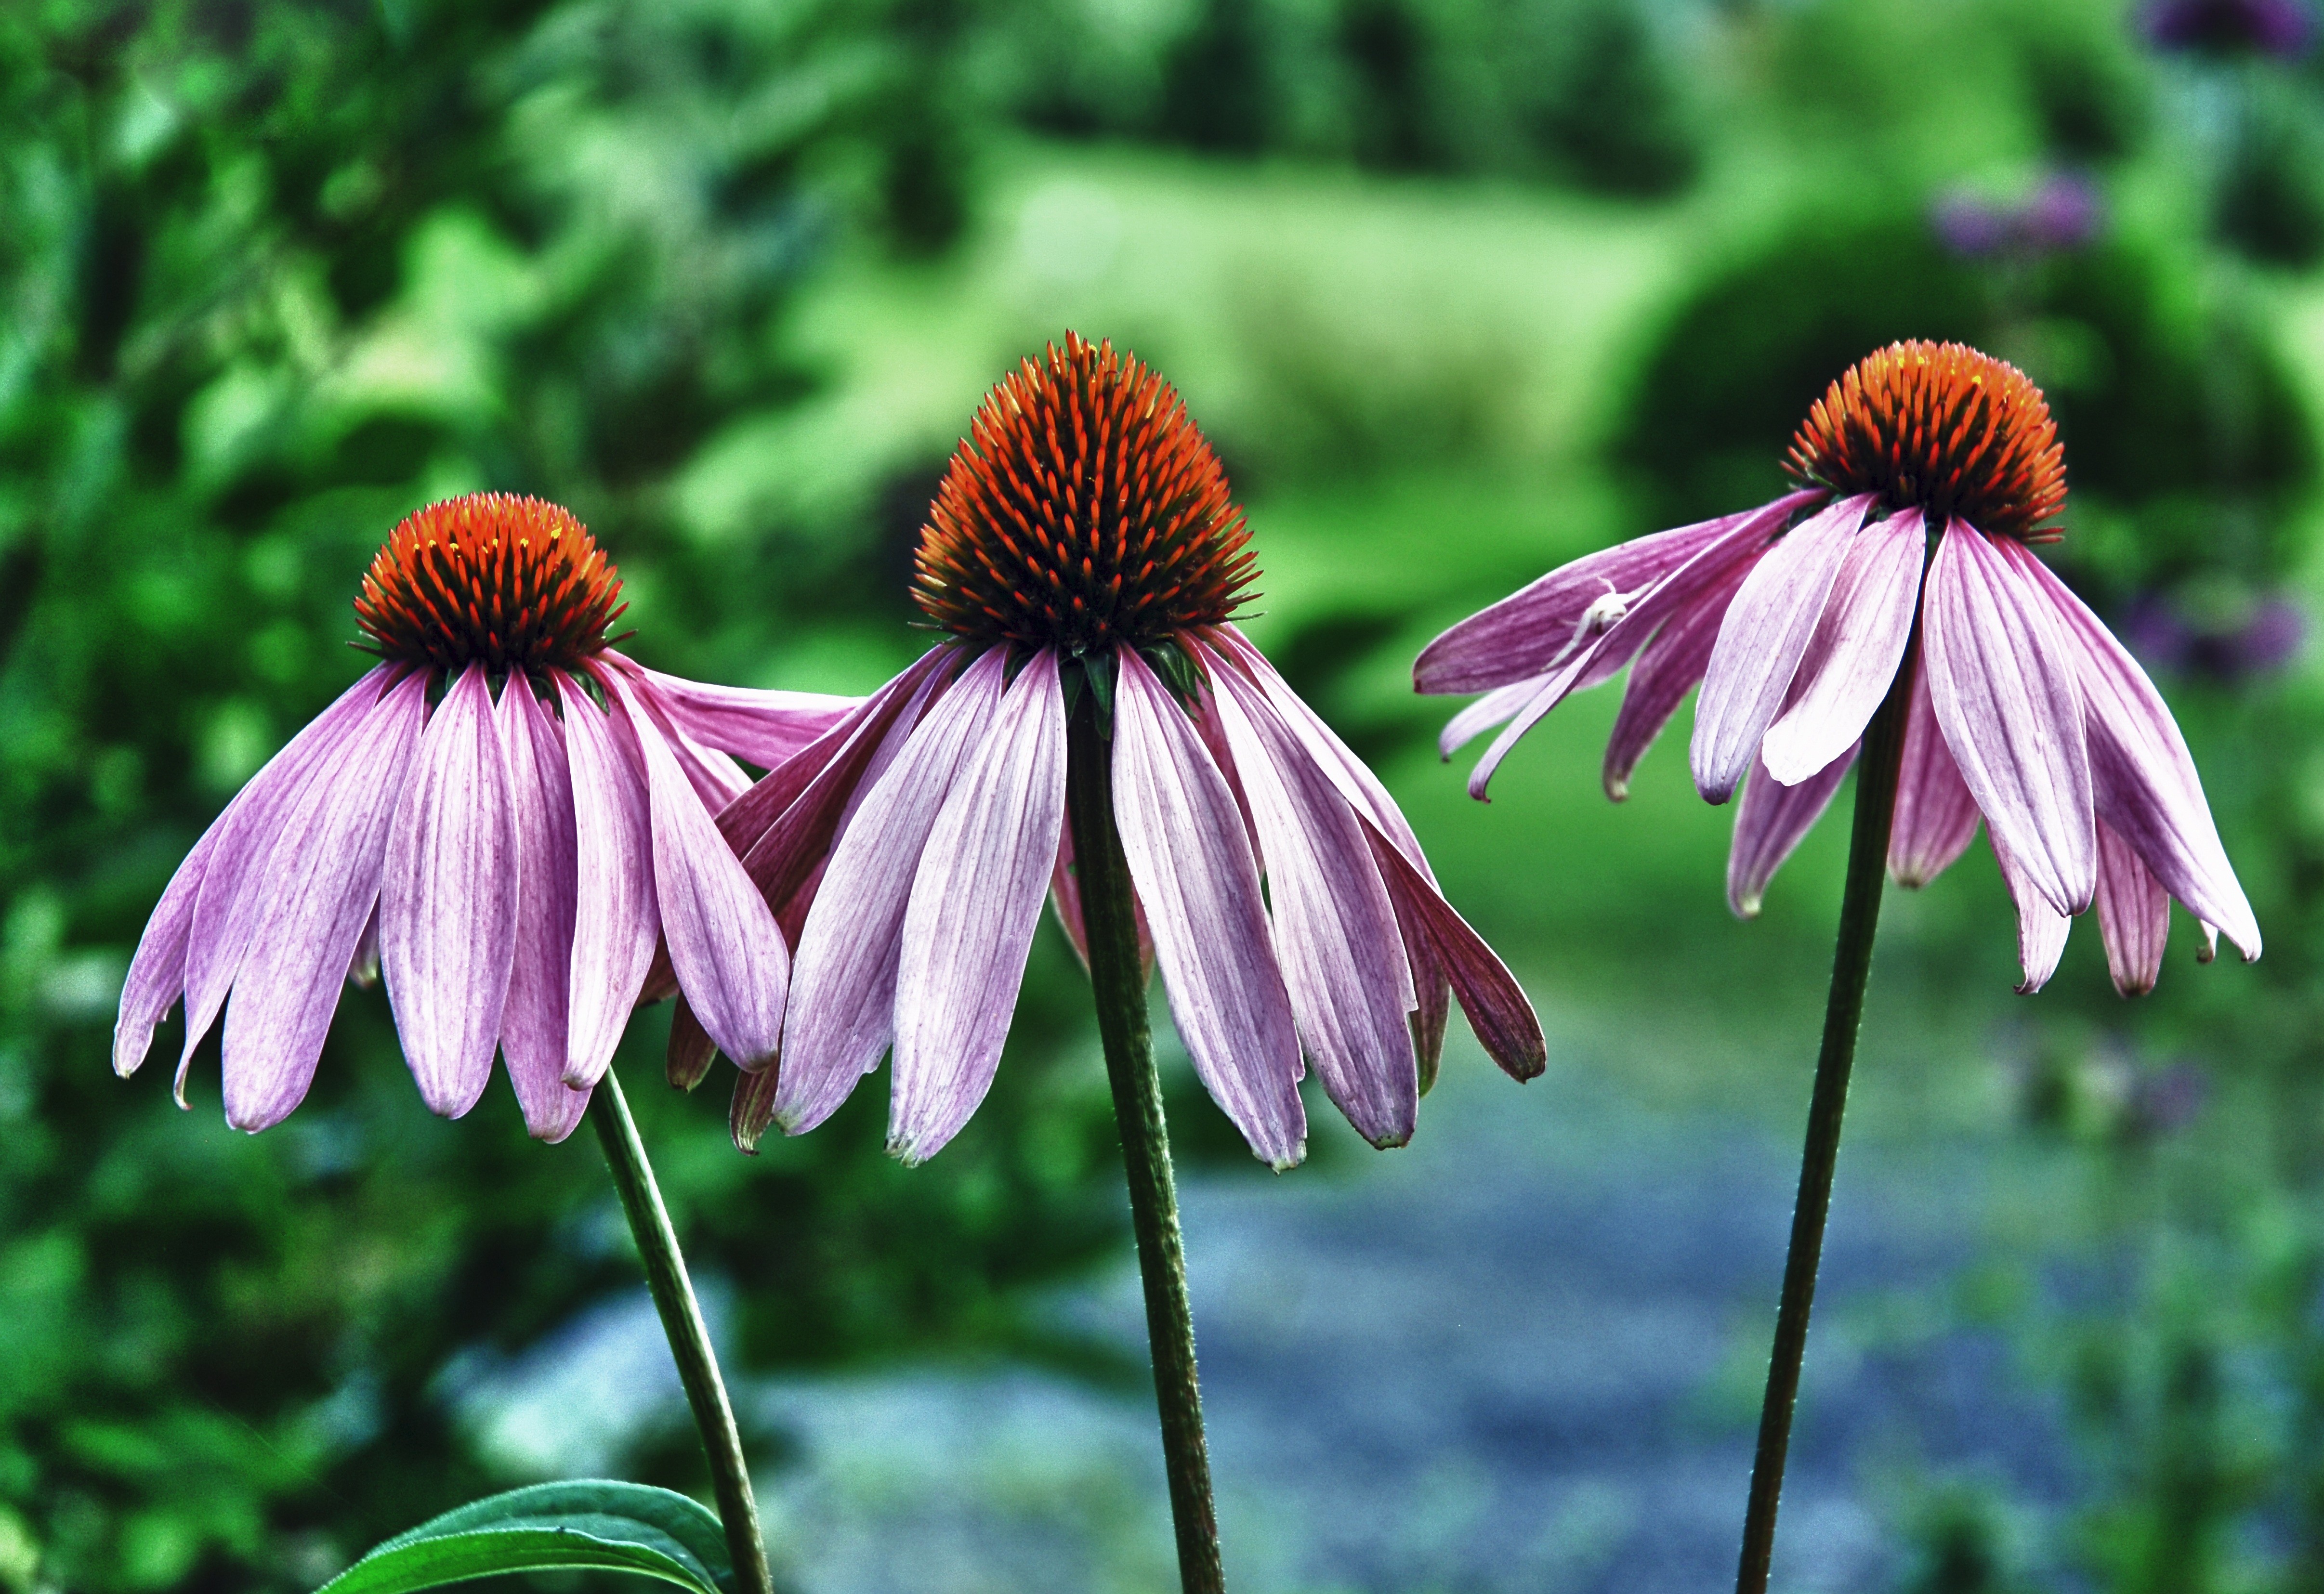
nature, blossom, plant, meadow, flower, petal, summer, pollen, color, botany, blooming, garden, flora, perennial, fauna, wildflower, close up, outdoors, petals, coneflower, vibrant, echinacea, macro photography, flowering plant, daisy family, annual plant, plant stem, land plant